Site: brandenburg
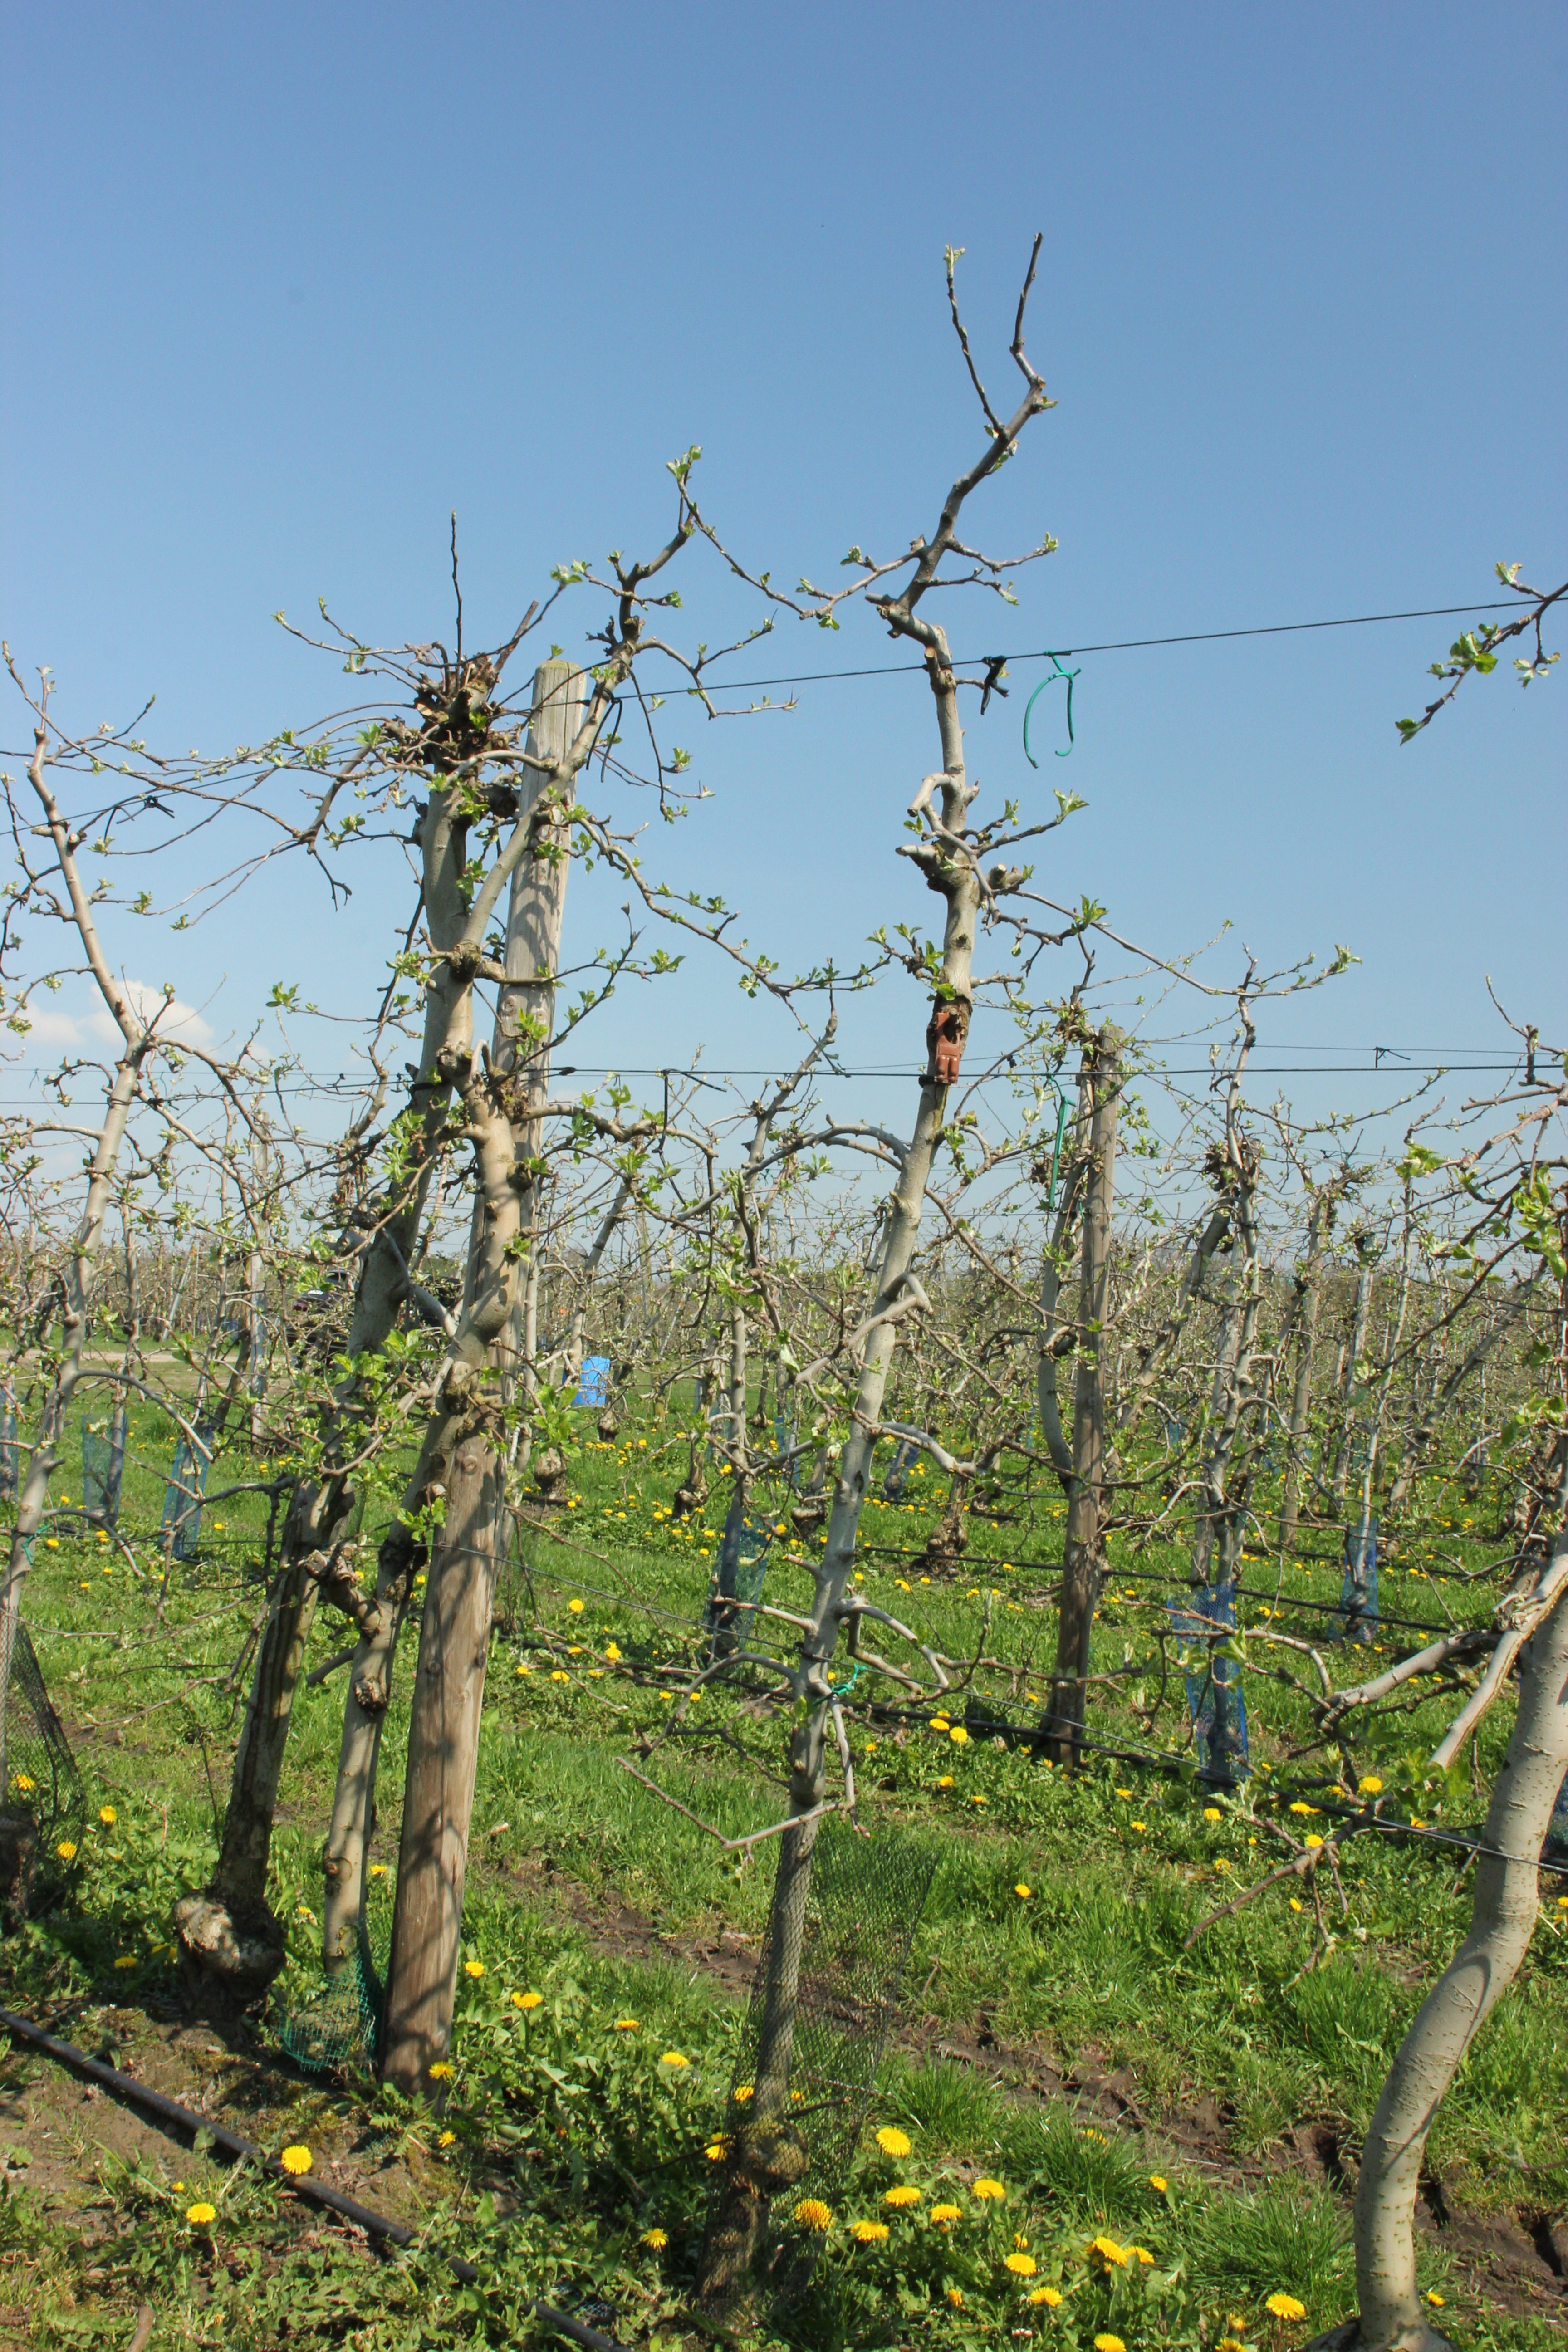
Growth stage (BBCH 56): Inflorescence emergence